I Am a God

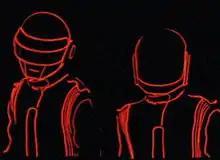
Daft Punk contributed production to the song.

Since its release, West has talked about the message of the song in numerous interviews. In an interview with "W" in June 2013, it was made known that the song was inspired by a 'diss' from a major fashion designer during Paris Fashion Week, where West was informed that he would be invited to a widely anticipated runway show only on the condition that he agree not to attend any other shows. Thomas Bangalter of French duo Daft Punk revealed in an April 2013 interview centered around their album "Random Access Memories" that during the recording sessions, the duo used part of their time to work with West on music for the rapper's next album. In reference to the material recorded by West, Bangalter stated that "It was very raw: he was rapping – kind of screaming primally, actually" and Guy-Manuel de Homem-Christo of Daft Punk added that "Kanye doesn't give a fuck." Bangalter stated in a July 2013 interview that the duo "were the first people that Kanye came to" when working on "Yeezus" and they stand among the album's major producers. Hudson Mohawke co-produced the song and also stands among the album's major producers; he had previously helped produce West's work in 2012 on the GOOD Music collaboration "Mercy". Prior to working with West on "Yeezus", Justin Vernon of Bon Iver had appeared on his 2010 single "Monster" from "My Beautiful Dark Twisted Fantasy". Vernon stated of collaborating with West again: "After "Twisted Fantasy", I kind of assumed that I'd get the call again at some point. I get along with Kanye really well and I think his musical decisions are exquisite."